Robert Lowell

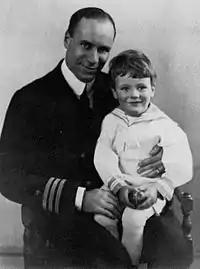
Lowell as a child with his father, Commander Robert Traill Spence Lowell III, around 1920

Lowell was born to United States Navy Cmdr. Robert Traill Spence Lowell III and Charlotte Winslow in Boston, Massachusetts. The Lowells were a Boston Brahmin family that included poets Amy Lowell and James Russell Lowell; clergymen Charles Russell Lowell Sr. and Robert Traill Spence Lowell; Civil War general and war hero Charles Russell Lowell III (about whom Lowell wrote his poem "Charles Russell Lowell: 1835-1864"); and the Federal Judge John Lowell.